Question: Please indicate a possible affordance area of the knife that can be used for cutting
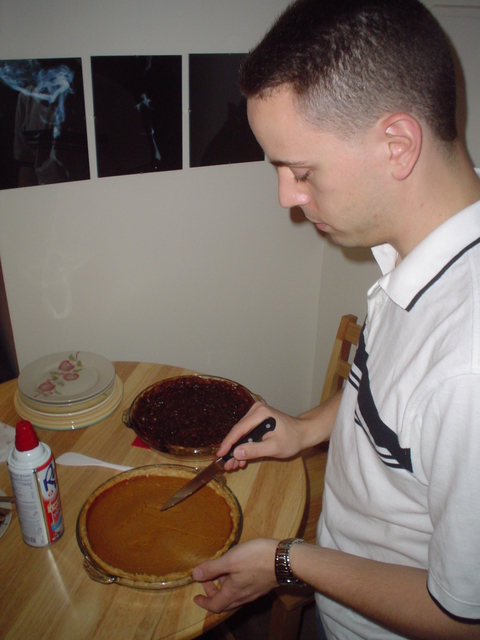
Answer: [163.5, 419.5, 284.5, 513.5]